Ford Foundation Center for Social Justice

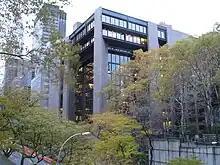
Eastern facade, seen behind trees from Tudor City Place

The Ford Foundation Center for Social Justice is on the south side of 43rd Street, in the middle of the block between First Avenue to the east and Second Avenue to the west. It has addresses at 321 East 42nd Street to the south and 320 East 43rd Street to the north, although the 43rd Street entrance is the main entrance. The site measures , of which the building occupies an area measuring . The Hospital for Ruptured and Crippled Children (now the Hospital for Special Surgery) previously occupied the plot.